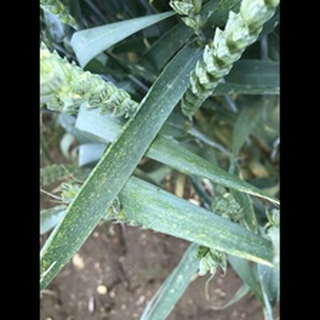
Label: wheat_brown_rust